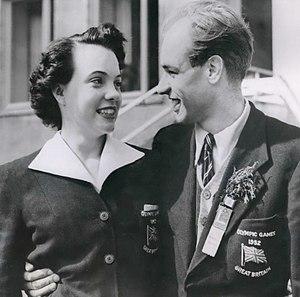
June Florence Foulds, née le 13 juin 1934 et mariée Paul, est une athlète britannique.